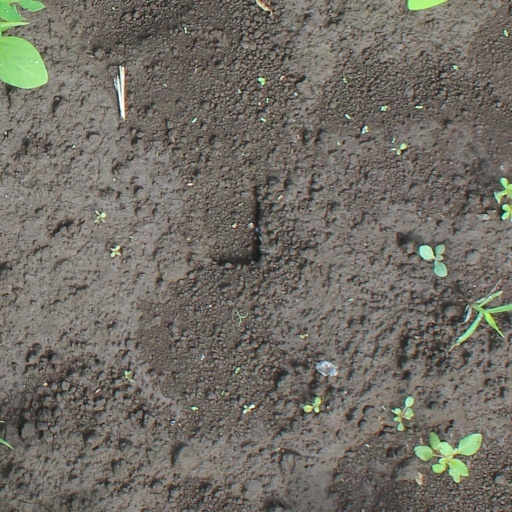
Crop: soybean